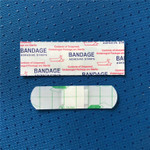
Label: trash